Wildlife of Myanmar

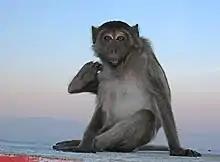
Monkey on Mount Zwegabin

The wildlife of Myanmar includes its flora and fauna and their natural habitats.